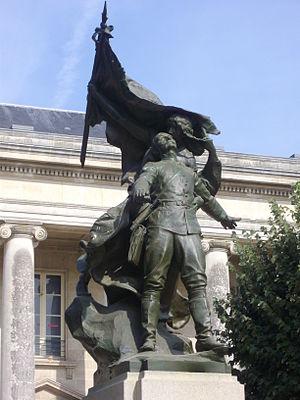
Statue du colonel de Villebois-Mareuil à Nantes (Loire-Atlantique, France)
Georges Henri Anne Marie Victor, comte de Villebois-Mareuil, né le 22 mars 1847 à Nantes et mort à Boshof, en Afrique du Sud, le 5 avril 1900, est un militaire français. Il reste principalement connu pour son engagement aux côtés des Boers contre l'armée britannique lors de la seconde guerre des Boers.